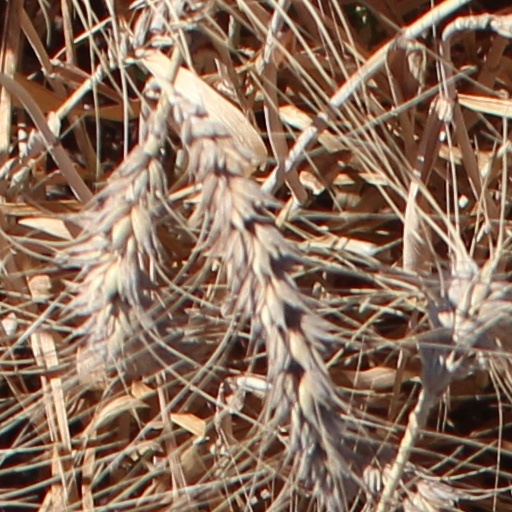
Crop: wheat